Harry Rainy

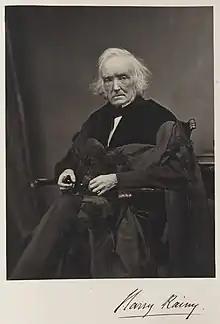
Prof Harry Rainy

Harry Rainy or Rainey LLD (1792–1876) was a 19th-century pathologist, Professor of forensic medicine at the University of Glasgow, and Vice Rector of the University of Glasgow.